Color scheme

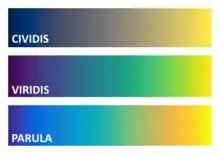
Three scientific, sequential color schemes.

Scientifically derived color schemes (or scientific color maps) seek to improve on traditional color schemes (spectral schemes such as "rainbow" or "jet") by incorporating a uniform color gradient and color blind accessibility. In the 1990s, Cynthia Brewer performed a number of experiments on various color schemes for data visualization in maps, especially working with those with color blindness. Eventually, this work led to a palette of several dozen color schemes designed to be reproducible on multiple devices and usable by the color blind, which was collected into an interactive tool known as ColorBrewer in 2002. This palette quickly gained wide acceptance due to its reliable usability by non-experts, and has become a standard built into GIS and mapping software and other visualization tools. Other pre-made scientific color schemes that are distributed directly to users, but also frequently built into common visualisation toolboxes include: